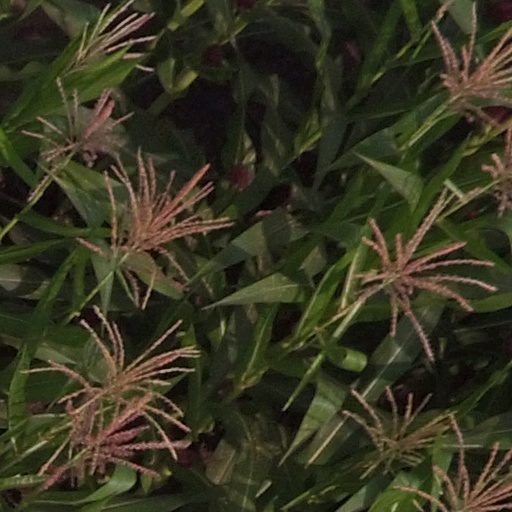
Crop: maize; corn